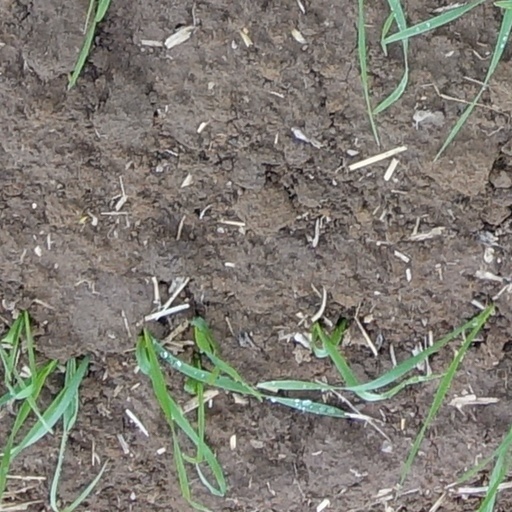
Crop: wheat